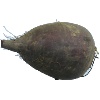
Label: beetroot